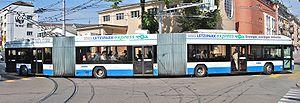
La traction électrique désigne une motorisation du même type que celle d'une locomotive électrique, mais appliquée à tous types de véhicules ne transportant pas leur réserve d'énergie, celle-ci leur parvenant par un réseau statique. Cette motorisation et cette famille de moyens de transport sont très liées au développement des transports en commun.
La Verkehrsbetriebe Zürich est l'entreprise de transports publics de la ville de Zurich.